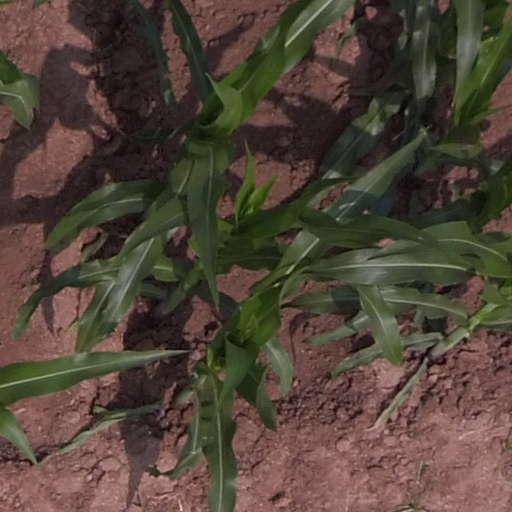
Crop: maize; corn